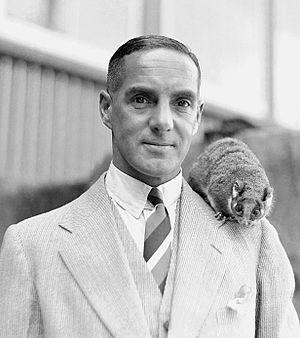
Herbert Sutcliffe, né le 24 novembre 1894 à Summerbridge et mort le 22 janvier 1978 à la Cross Hills, est un joueur anglais de cricket qui a représenté le Yorkshire et l'Angleterre en tant que batteur.